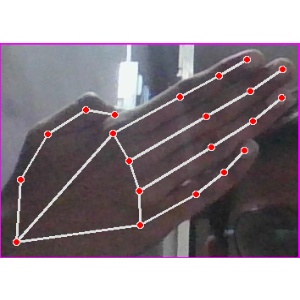
अक्षर: घ